Poubi Lai

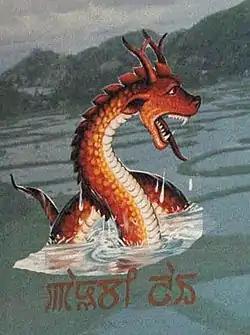
An illustration of Poubi Lai

In the Loktak lake, the spirit of Poubi Lai was awakened by the fishing activities of the fishermen of Moirang. Being angered, Poubi Lai destroyed many human habitats and killed many people. It decided to destroy the whole Moirang kingdom. He threatened the King of Ancient Moirang to offer him one Shangbai (basket) of rice and one human every day. The circumstance was sorrowful for the people of Moirang. Every household had to provide the offer turn by turn. When it was the turn of a young man, the lad sought help from "Kabui Salang Maiba" (or ""Kabui Tomba""). The maiba was a shaman priest king of Kabui tribe in the Salangthel hill range of the Loktak lake. He promised to save the kingdom from the gigantic evil creature. He transformed a Tou plant ("an aquatic plant") (or a "Khok Waa" bamboo plant in another version) into a powerful ""Long"" (a 9 pointed javelin). Later, the maiba slayed Poubi Lai with the deadly weapon.